Concord Park, Pennsylvania

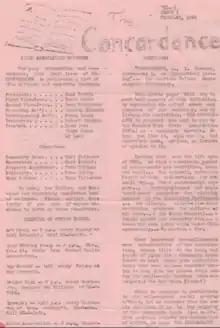
First Issue of Concordance Newsletter

Concord Park is a residential neighborhood in the Trevose section of Bensalem Township, Bucks County, Pennsylvania, originally established as an intentional racially integrated community in 1954 by Morris Milgram, a pioneering social activist and civil rights trailblazer who believed Black people should have the same access to housing as whites.